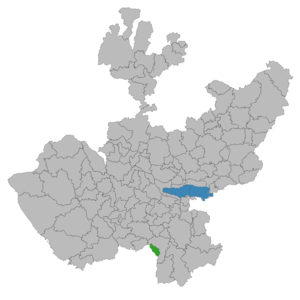
Tonila est un village et une municipalité du sud de l'État de Jalisco au Mexique.